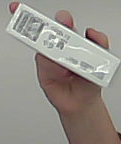
Product: dove_soap